Núria Pradas

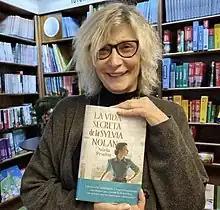
Núria Pradas (2023)

Núria Pradas i Andreu (born 1 September 1954) is a Spanish Catalan philologist and writer. She began her literary career in the field of children's and youth literature. She is the author of an extensive literary production in this field as well as in adult fiction.